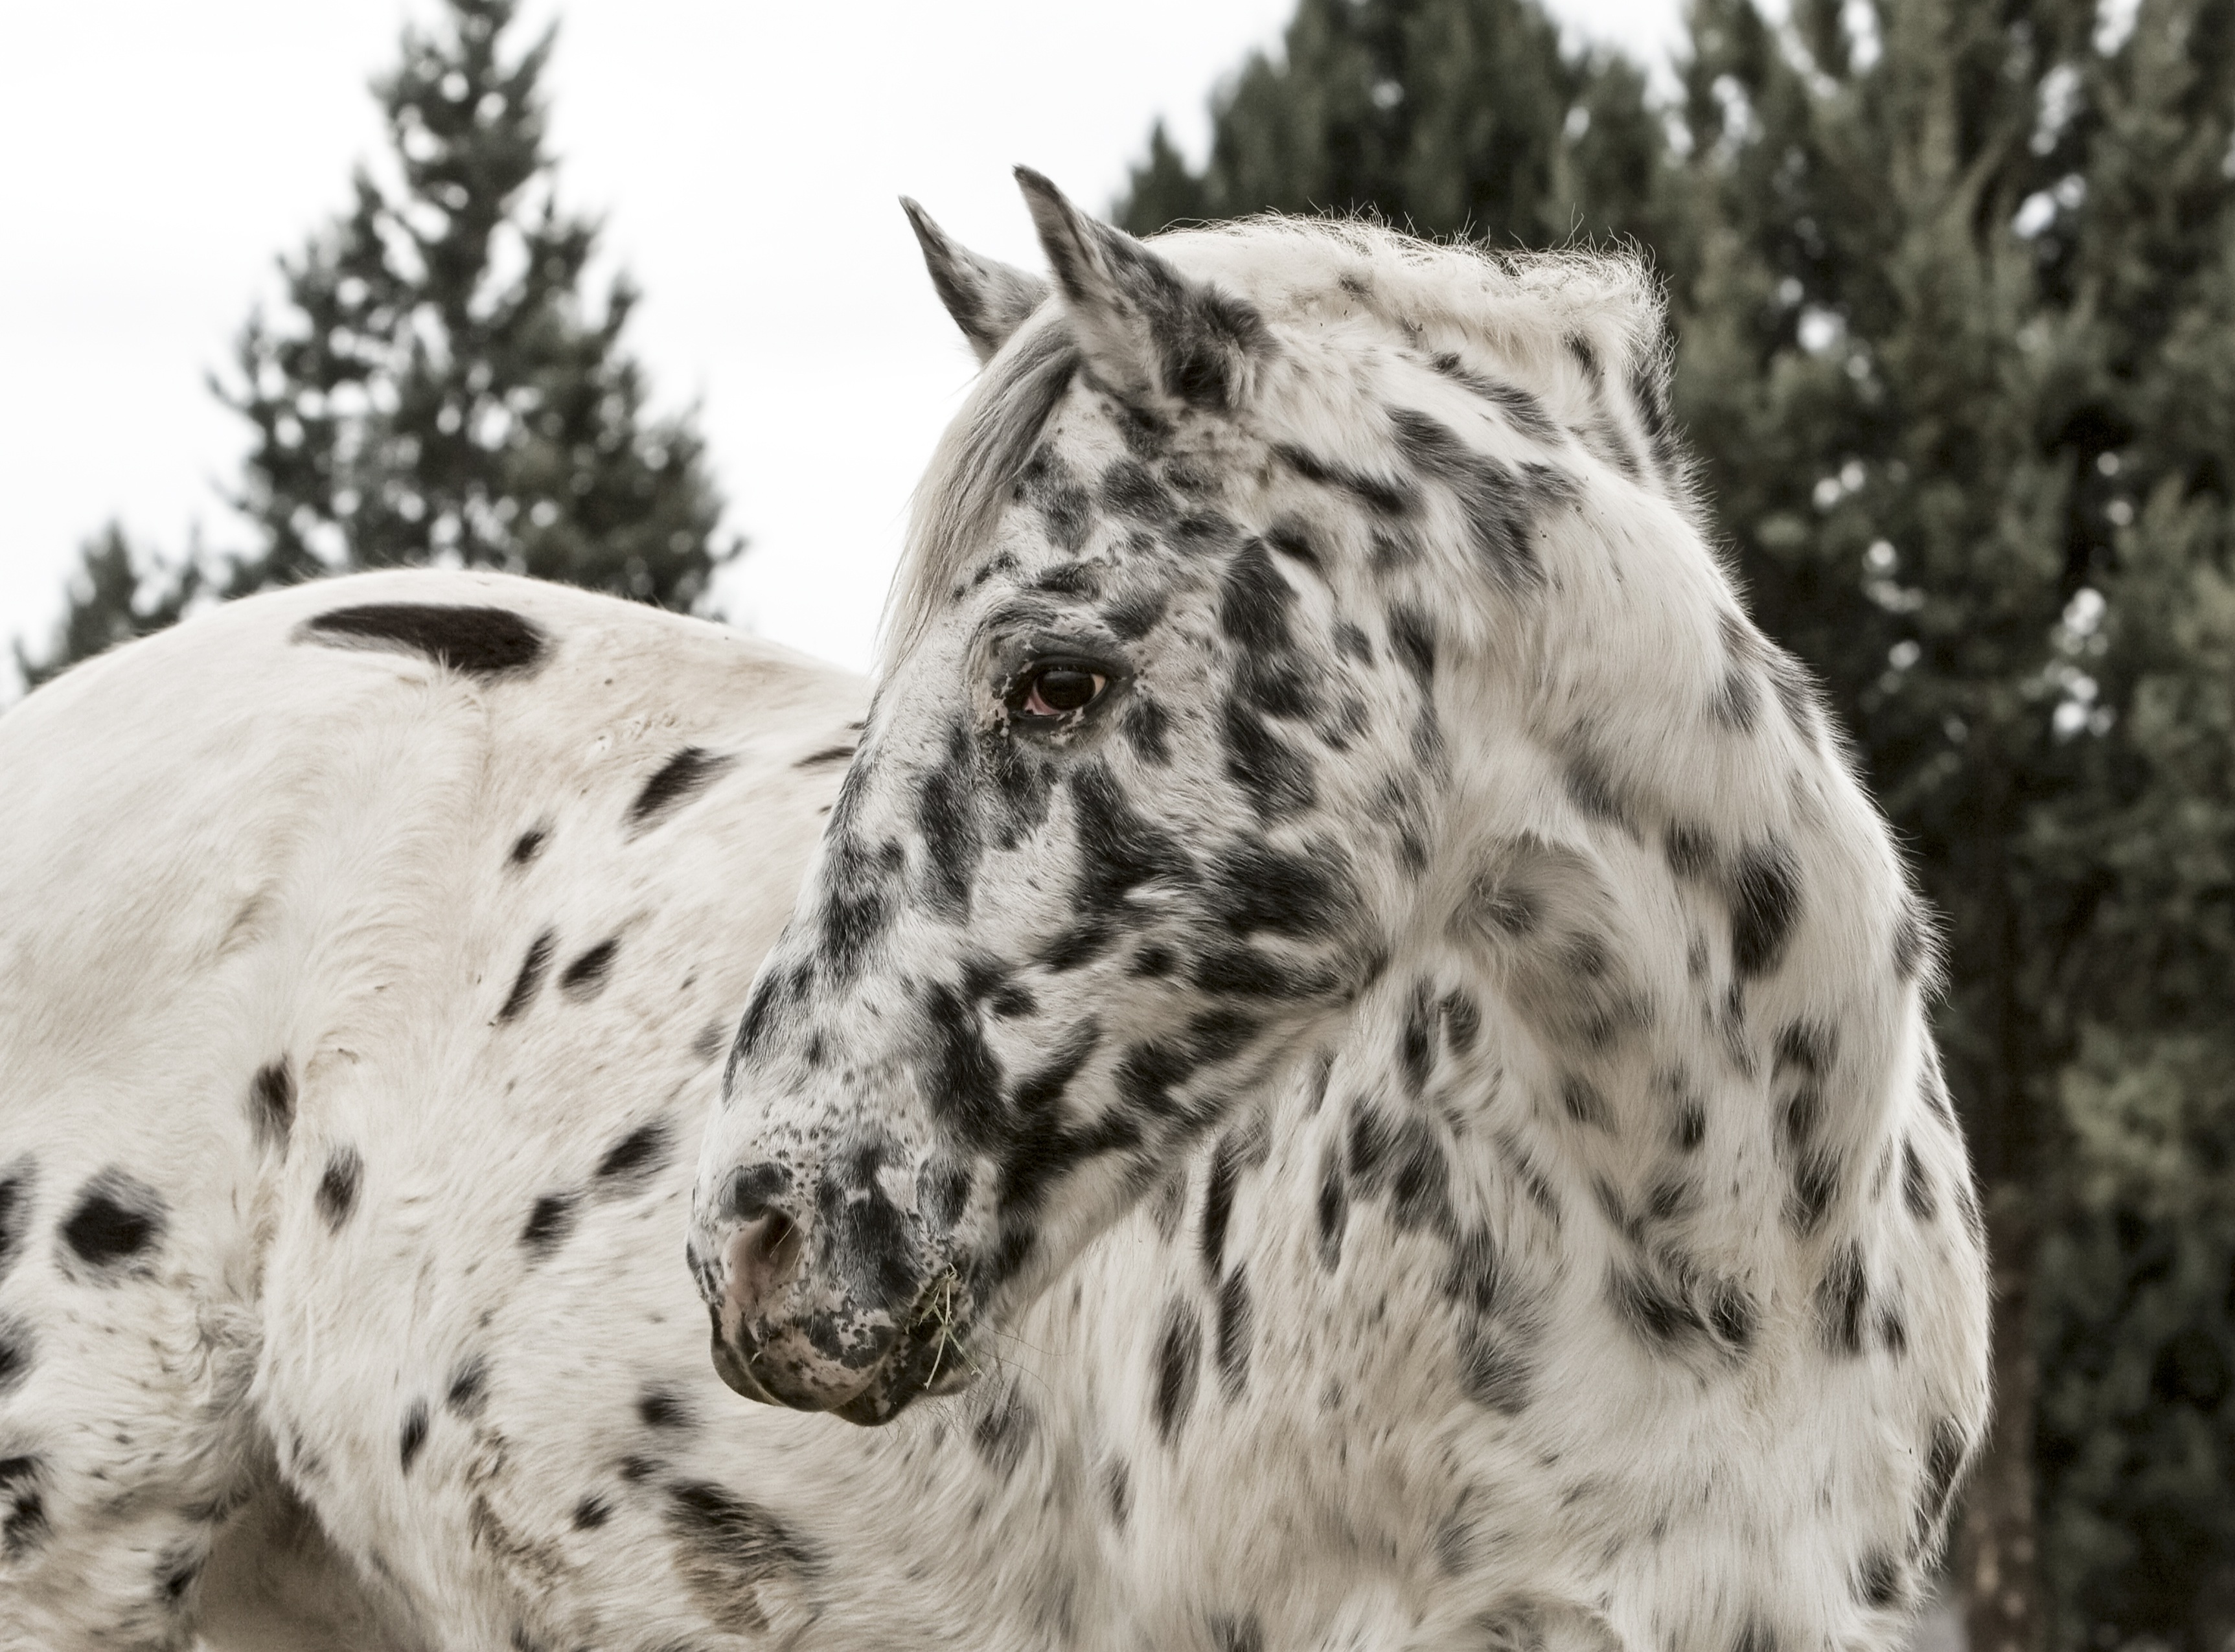
farm, animal, pattern, ranch, horse, mammal, equine, vertebrate, dalmatian, snow leopard, gelding, appaloosa, setter, horse like mammal